Crossover (2006 film)

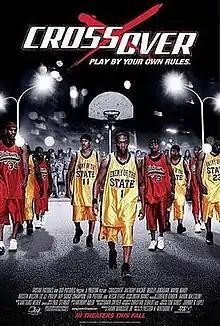
Theatrical release poster

Crossover is a 2006 American sports drama film. "Crossover" stars Anthony Mackie, Wesley Jonathan, Wayne Brady, Alecia Fears, Eva Pigford, Lil' JJ, Kristen Wilson, & AND1 streetball player Philip Champion in his film debut. It was written and directed by Preston A. Whitmore II and produced by Frank Mancuso Jr. "Crossover" was shot primarily in two cities in the United States, Detroit and Los Angeles. It was filmed between July 22, 2005 and August 28, 2005.